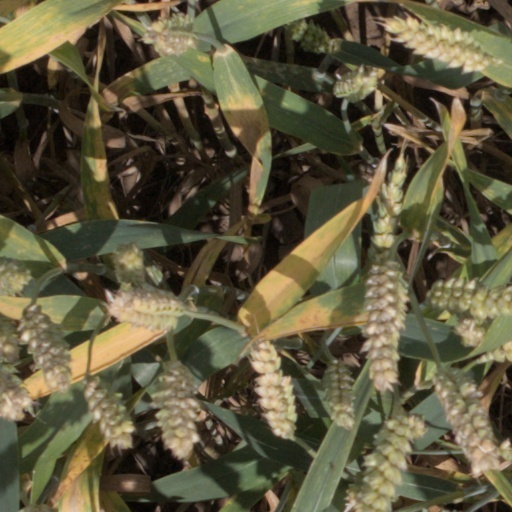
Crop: wheat